Stockyards Exchange

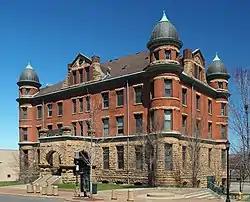
The Stockyards Exchange viewed from the south

The Stockyards Exchange is a building in South St. Paul, Minnesota, United States, built in 1887 by the recently formed Union Stock Yards Company of Omaha. The building housed businesses associated with the nearby stockyards, which later became the largest stockyards in the United States. It also housed a post office, city offices, and the city's first bank, Stockyards National Bank.